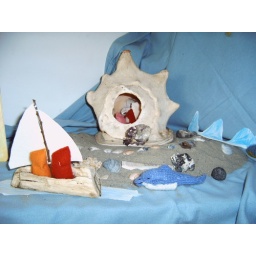
our nature table in the summer, little gnomes playing in the sand and sailing together with all our vacation treasures beautifull shells.